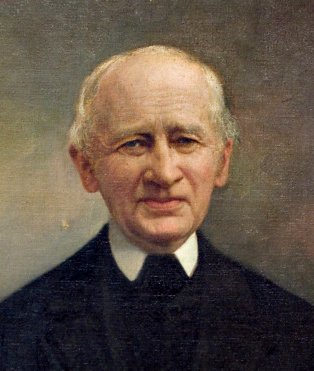
โยฮัน ก็อทฟรีท กัลเลอ

|name = โยฮัน ก็อทฟรีท กัลเลอ
|image = JohannGalle.jpg
|caption = โยฮัน ก็อทฟรีท กัลเลอ
|birth_place = ราดิส เยอรมนี
|death_place = พ็อทซ์ดัม เยอรมนี
|nationality = เยอรมัน
|field = ดาราศาสตร์
|work_institutions = หอดูดาวเบอร์ลิน มหาวิทยาลัยวรอตสวัฟ|มหาวิทยาลัยเบร็สเลา
|alma_mater = มหาวิทยาลัยฮุมบ็อลท์แห่งเบอร์ลิน
|known_for = การค้นพบดาวเนปจูน
|prizes = รางวัลลาล็องด์ (ค.ศ. 1839)
|religion = คริสต์
|signature = Johann Gottfried Galle Signature.svg
โยฮัน ก็อทฟรีท กัลเลอ (; 9 มิถุนายน ค.ศ. 1812 – 10 กรกฎาคม ค.ศ. 1910) เป็นนักดาราศาสตร์ชาวเยอรมันประจำหอดูดาวเบอร์ลิน เป็นนักดาราศาสตร์คนแรกที่เห็นดาวเนปจูนโดยความช่วยเหลือของลูกศิษย์ชื่อ ไฮน์ริช ลูอี ดาเร เมื่อวันที่ 23 กันยายน ค.ศ. 1846 โดยอาศัยการคำนวณของอูร์แบ็ง เลอ แวรีเย สำหรับกำหนดพื้นที่เสาะหา
== ชีวิตและงาน ==
โยฮัน ก็อทฟรีท กัลเลอ เกิดที่เมืองราดิส รัฐซัคเซิน-อันฮัลท์ ประเทศเยอรมนี เมื่อจบการศึกษาได้เข้าทำงานเป็นผู้ช่วยของโยฮัน ฟรันทซ์ เอ็งเคอ เมื่อ ค.ศ. 1835 ทันทีที่หอดูดาวเบอร์ลินสร้างแล้วเสร็จ ในปี ค.ศ. 1851 กัลเลอได้ย้ายไปรับตำแหน่งศาสตราจารย์ด้านดาราศาสตร์ที่มหาวิทยาลัยเบร็สเลา (ปัจจุบันคือมหาวิทยาลัยวรอตสวัฟในประเทศโปแลนด์) พร้อมทั้งรับตำแหน่งผู้อำนวยการหอดูดาวท้องถิ่นด้วย
ตลอดชีวิตของกัลเลอเน้นการศึกษาด้านดาวหาง ในปี ค.ศ. 1894 ด้วยความช่วยเหลือจากบุตรชายชื่ออันเดรอัส กัลเลอ เขาได้ตีพิมพ์รายชื่อของดาวหางจำนวน 414 ดวง ตัวกัลเลอเองก็เป็นผู้พบดาวหาง 3 ดวงในเวลาไล่เลี่ยกัน คือระหว่างวันที่ 2 ธันวาคม ค.ศ. 1839 – 6 มีนาคม ค.ศ. 1840
กัลเลอถึงแก่กรรมที่เมืองพ็อทซ์ดัม รัฐบรันเดินบวร์ค ประเทศเยอรมนี ด้วยวัย 98 ปี ได้มีการใช้ชื่อของกัลเลอตั้งชื่อหลุมอุกกาบาตบนดวงจันทร์และดาวอังคารรวมทั้งวงแหวนของดาวเนปจูนเพื่อเป็นเกียรติ
== แหล่งข้อมูลอื่น ==
==== คำไว้อาลัย ====
* AN 185 (1910) 309/310 (ภาษาเยอรมัน)
* JRASC 4 (1910) 379
* MNRAS 71 (1911) 275
==== ภาพทางดาราศาสตร์ ====
| NASA photo of marscrater "Galle" (a.k.a. "Happy Face Crater")
หมวดหมู่:นักดาราศาสตร์ชาวเยอรมัน
หมวดหมู่:บุคคลจากรัฐซัคเซิน-อันฮัลท์
หมวดหมู่:ศิษย์เก่าจากมหาวิทยาลัยฮุมบ็อลท์แห่งเบอร์ลิน
หมวดหมู่:บุคคลจากมหาวิทยาลัยวรอตสวัฟ